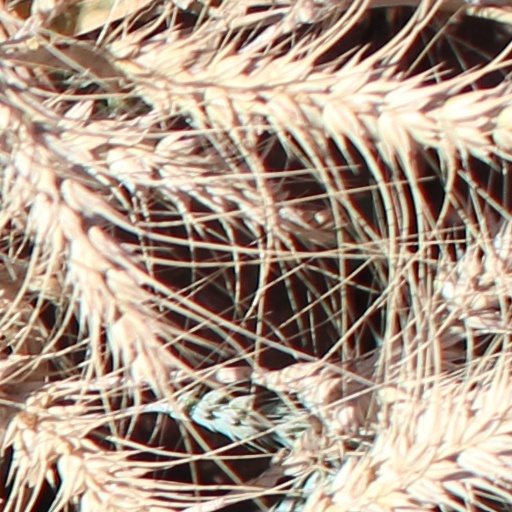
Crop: wheat